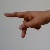
The image shows a hand gesture representing the letter 'P' in Indian Sign Language.